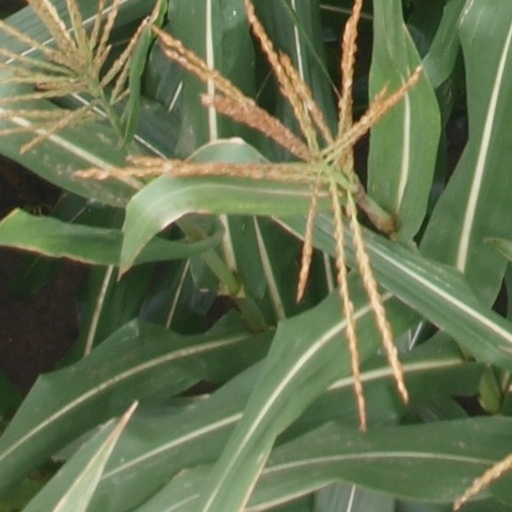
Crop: maize; corn